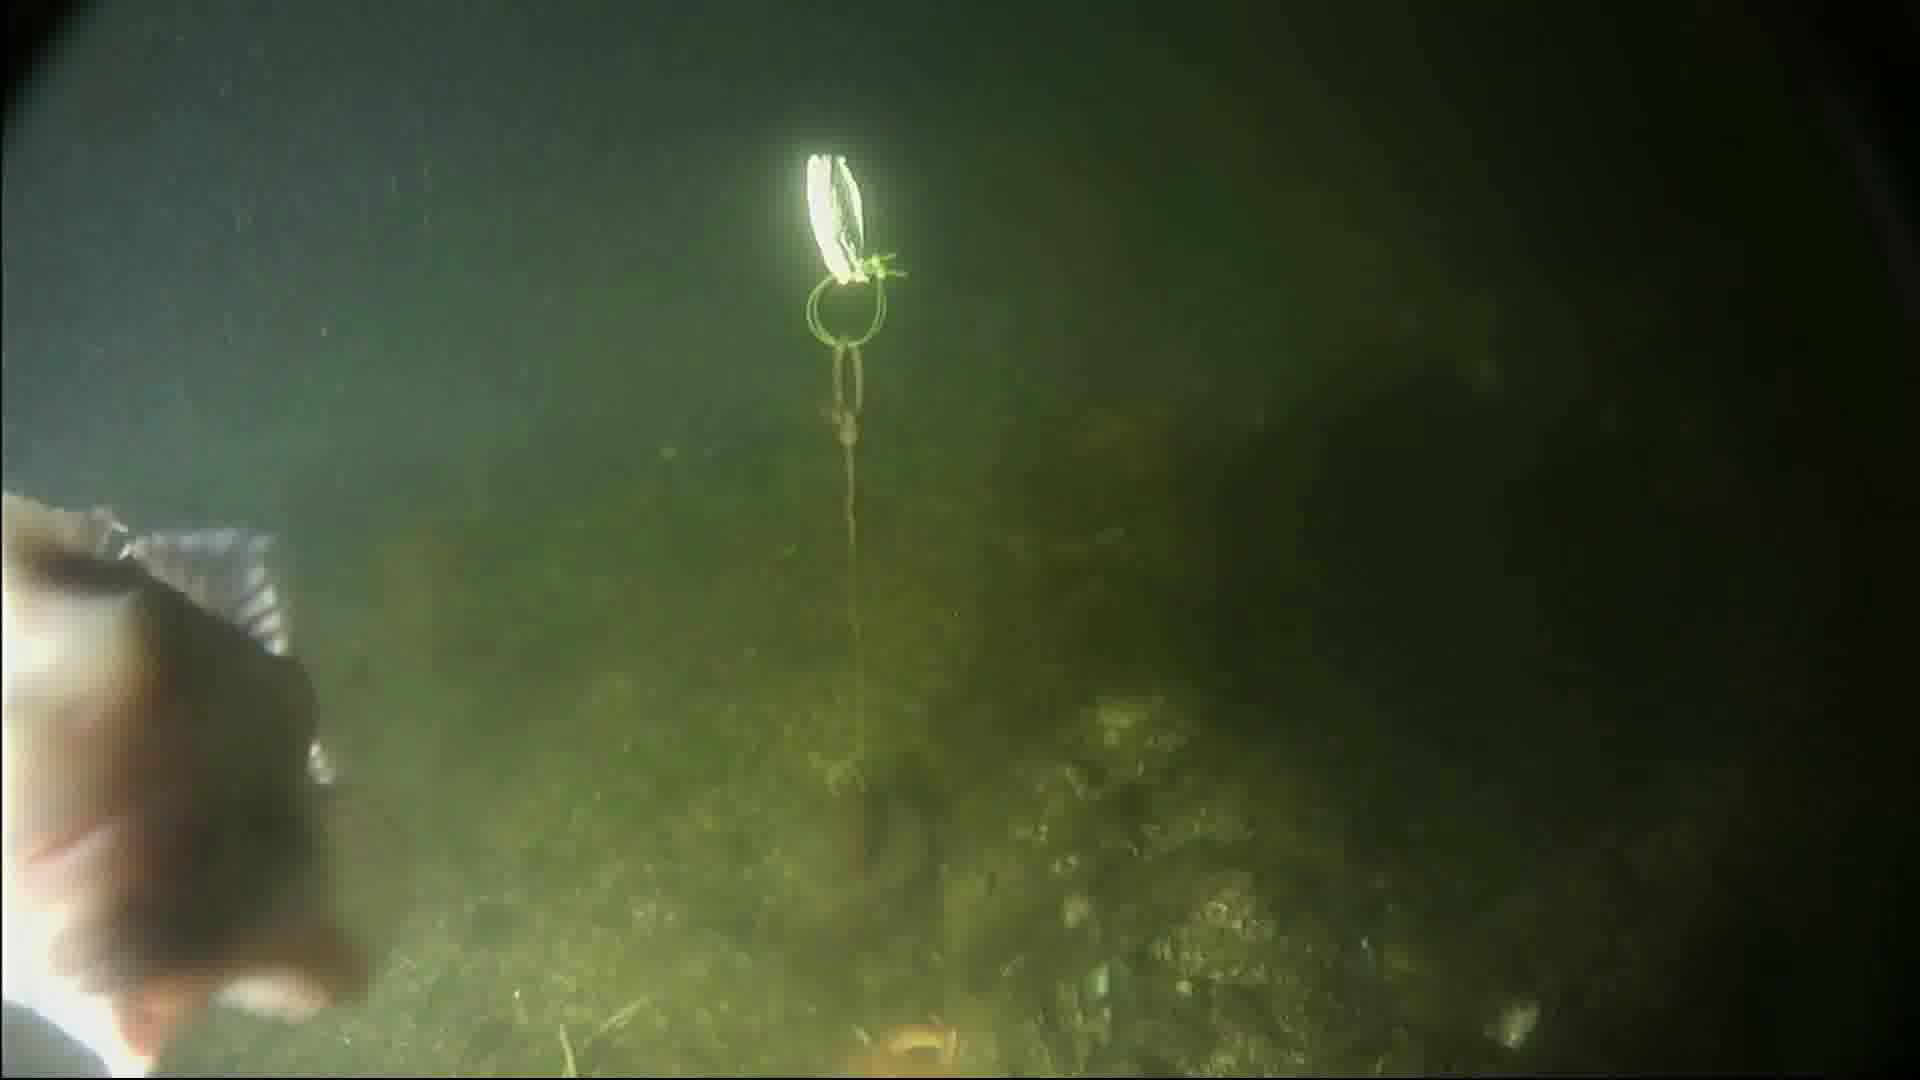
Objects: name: fish
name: starfish